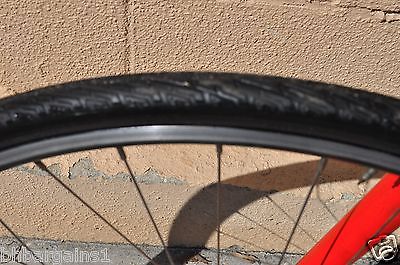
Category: bicycle